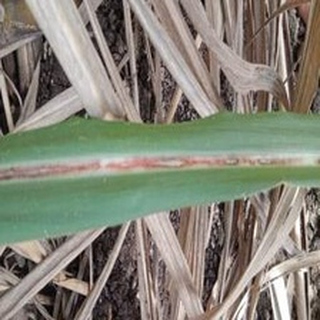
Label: sugarcane_red_rot